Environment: real
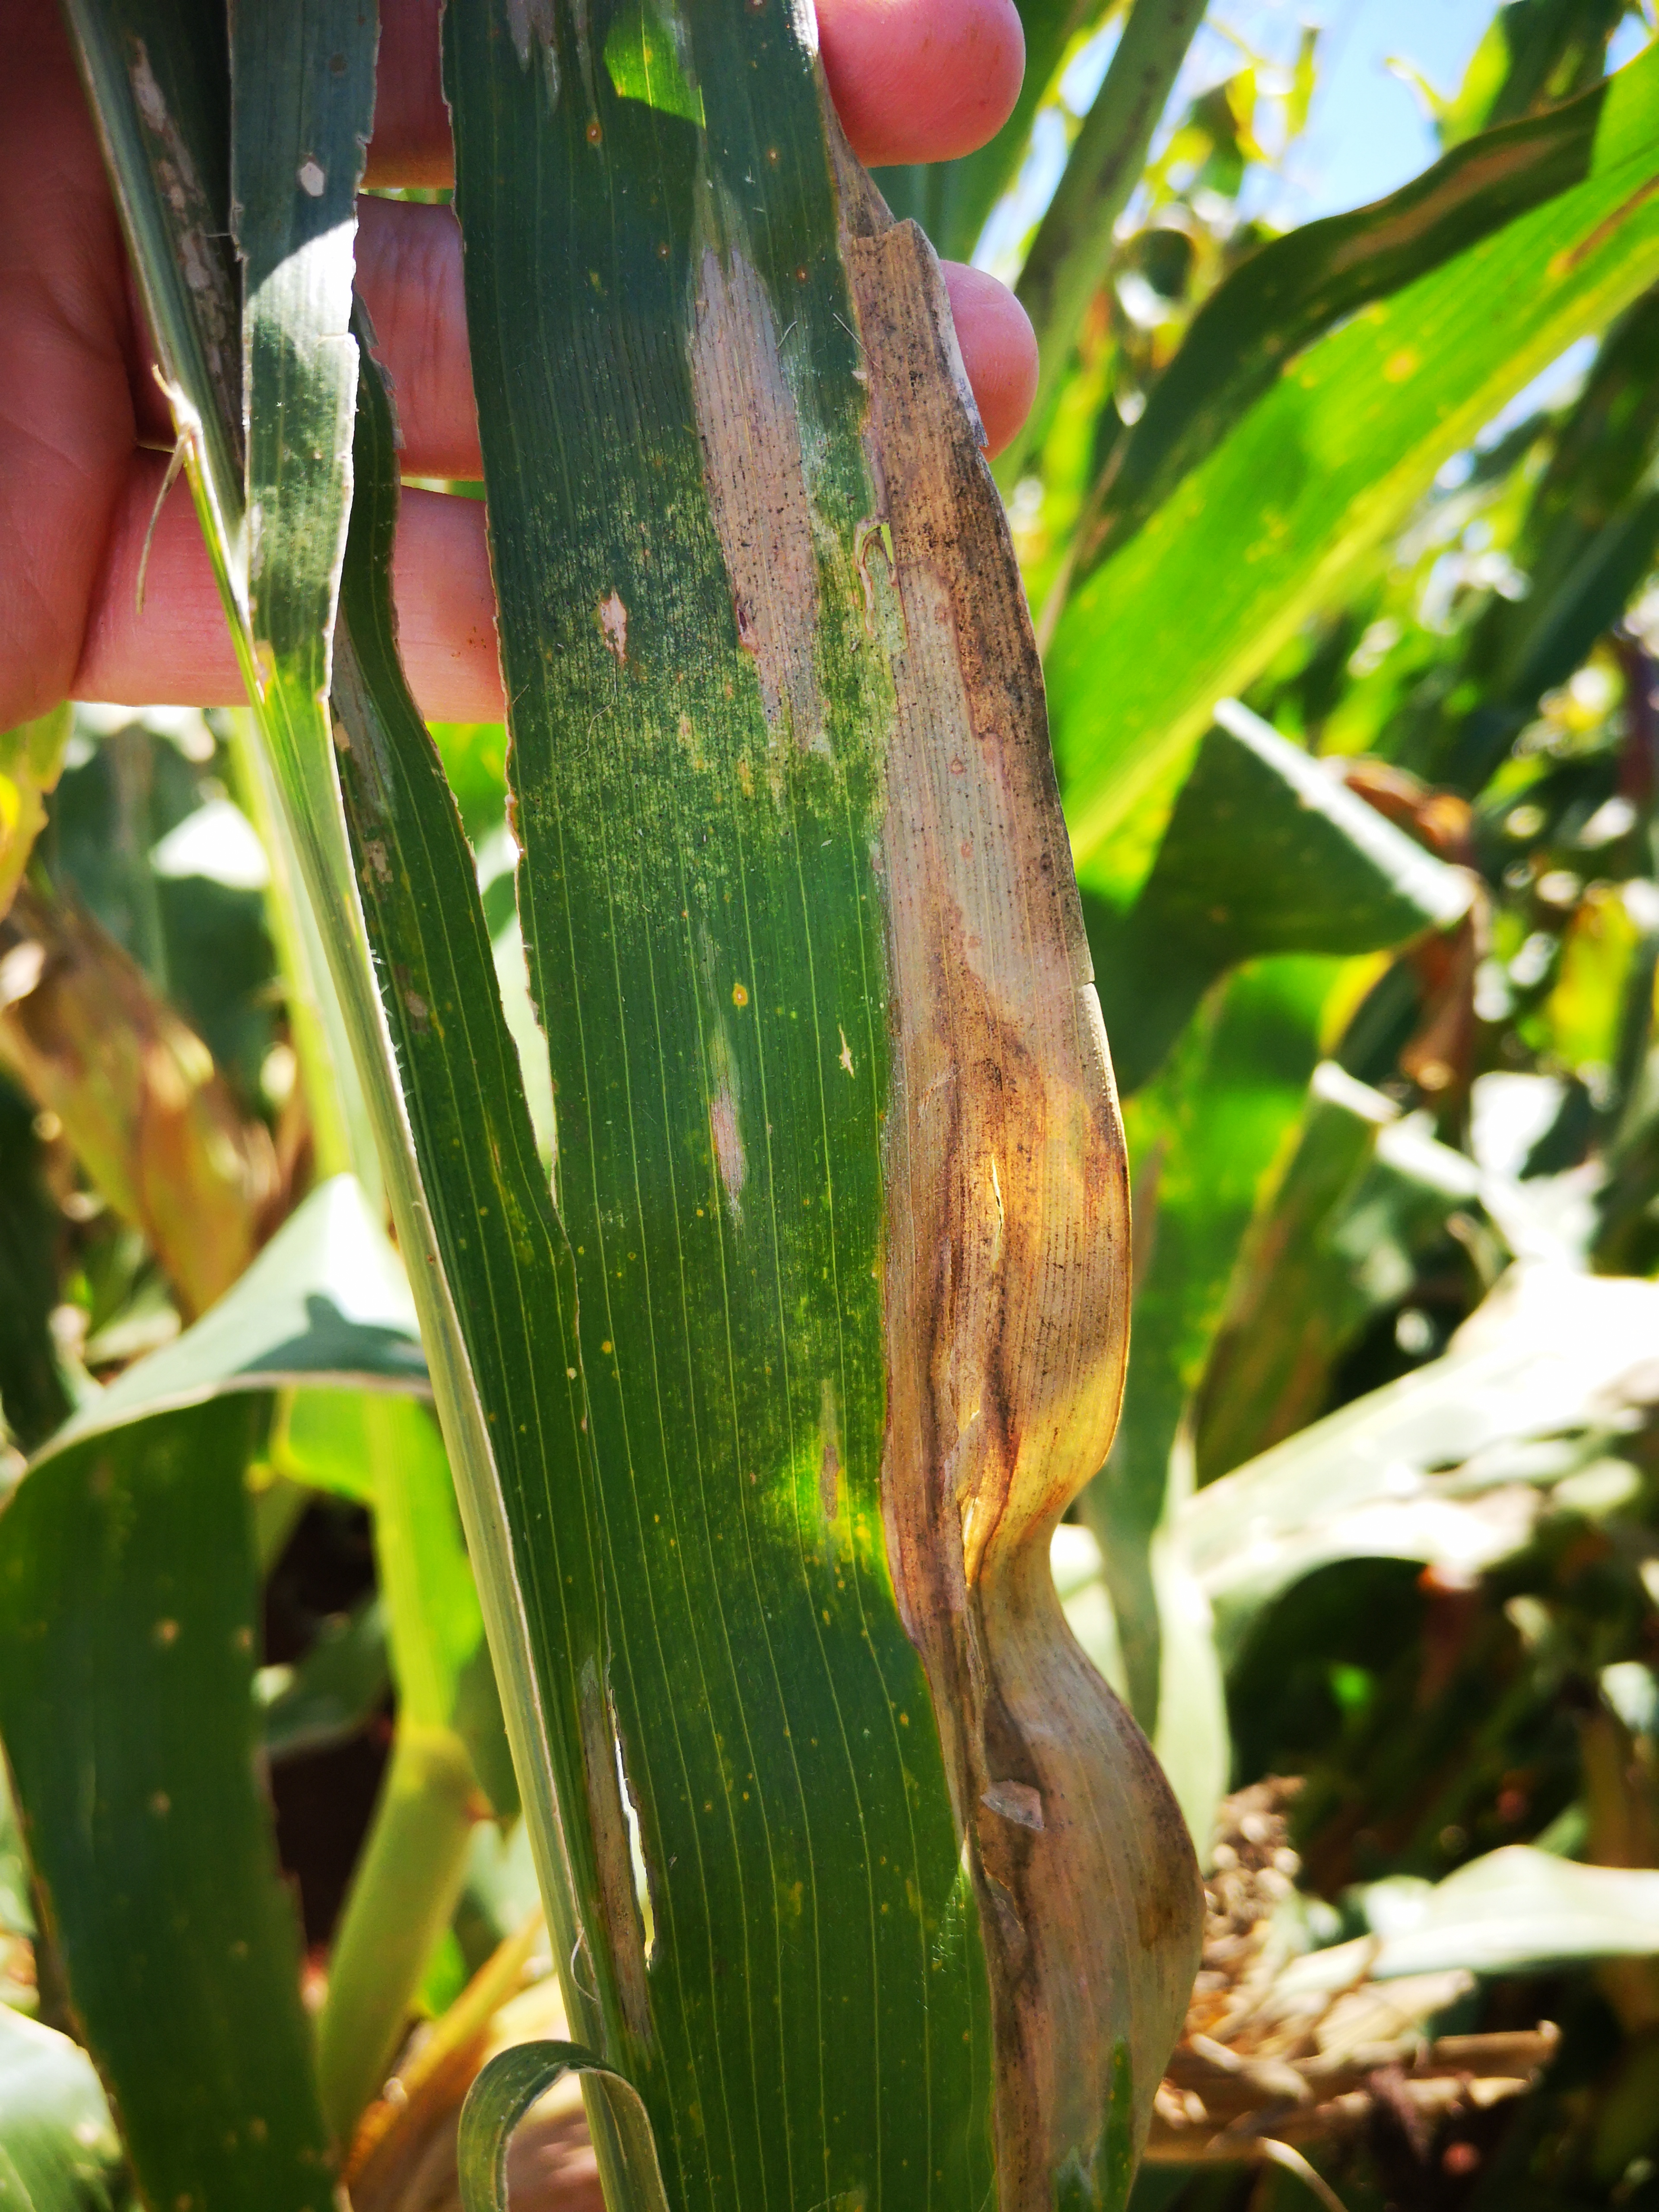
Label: northern_corn_leaf_blight